Sleepover (film)

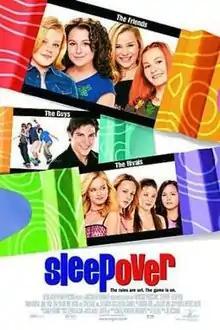
Theatrical release poster

Sleepover is a 2004 American teen comedy film directed by Joe Nussbaum, in his feature film directorial debut. The film stars Alexa Vega and Mika Boorem with supporting roles from Jane Lynch, Sara Paxton, Brie Larson, Steve Carell and Jeff Garlin.